Bristol Racer

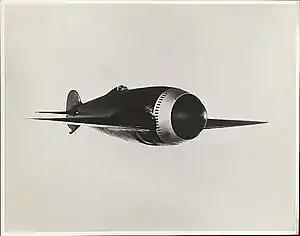
Photo from Bristol Aircraft archive, showing a model of the Type 72 Racer.

The Bristol Type 72 Racer was a British racing monoplane designed by Wilfrid Thomas Reid and built by the Bristol Aeroplane Company at Filton, England.